Grandparent

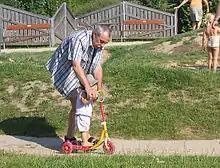
A grandfather teaching his granddaughter to use a kick scooter

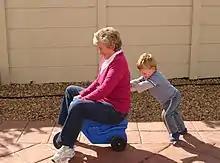
A grandmother playing with her grandson

The parents of a grandparent, or the grandparents of a parent, are called the same names as grandparents (grandfather/-mother, grandpa/-ma, granddad/-mom, etc.) with the prefix "great-" added, with an additional "great-" added for each additional generation. One's great-grandparent's parents would be "great-great-grandparents".